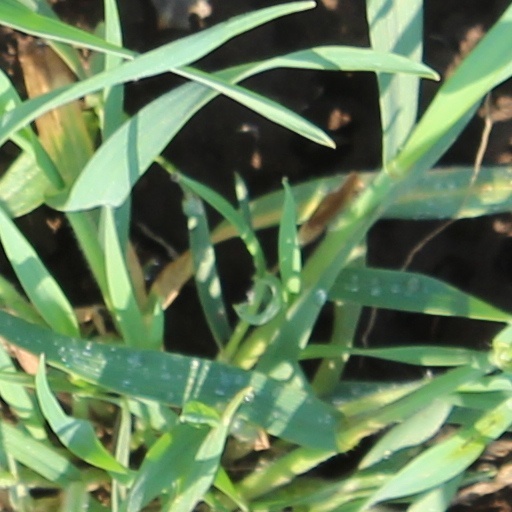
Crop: wheat